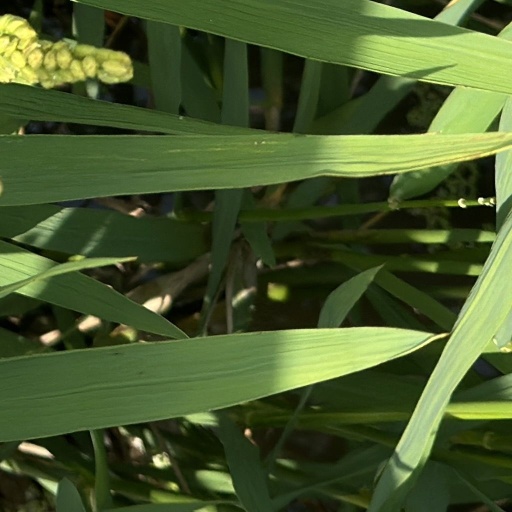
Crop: rice